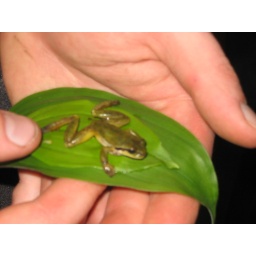
Native tree frog found in the rock garden